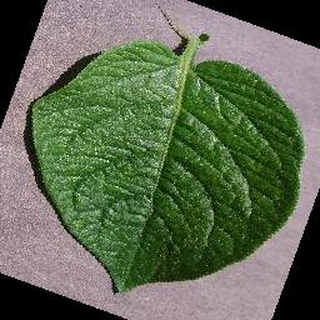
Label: healthy_potato